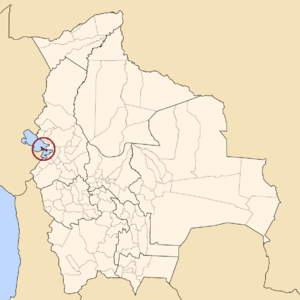
La province de Manco Kapac est une province bolivienne du département de La Paz. Son chef lieu est la petite ville de Copacabana. Sa population était de 24 039 habitants en 2005.